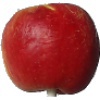
Label: Apple Red Yellow 1